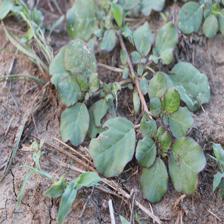
Label: BroadLeafWeed